The Home of Dark Butterflies

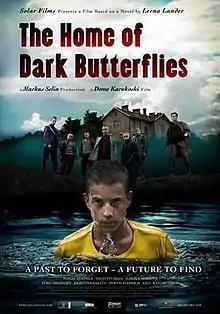
"The Home of Dark Butterflies" promotional poster

The Home of Dark Butterflies is a 2008 Finnish film directed by Dome Karukoski and starring Niilo Syväoja, Tommi Korpela, Kristiina Halttu and Kati Outinen. The film is an adaptation of the award-winning novel of the same name by Leena Lander.